Pilot (Supernatural)

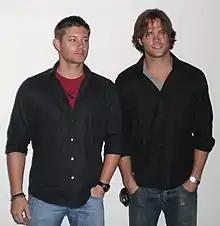
Ackles (left) and Padalecki (right) were the only actors to audition for the lead roles of Dean and Sam Winchester.

The pilot stars Jared Padalecki and Jensen Ackles as Sam and Dean Winchester, whom Kripke likened to Luke Skywalker and Han Solo of "Star Wars". Padalecki knew executive producers McG and Nutter, the former convincing him to audition for the role. He was excited to play "the reluctant hero", and compared Sam to "The Matrix"'s Neo. However, Nutter also asked Ackles to audition for the role of Sam. Nutter and Kripke found themselves in a predicament, as they felt both actors were great as Sam. To remedy the situation, Warner Bros. president Peter Roth suggested Ackles instead audition for Dean. Kripke agreed, believing Ackles' "smart-ass attitude" made him "born to play" the Harrison Ford-like character, and Ackles preferred the character of Dean after reading the script. Both actors were the only ones to audition, and network executives instantly noticed a brotherly chemistry between them. "Evil Dead"-actor Bruce Campbell was Kripke's first choice to portray John Winchester, father of Sam and Dean. However, Campbell was unavailable, and Jeffrey Dean Morgan eventually received the role. With Morgan's scene taking place 22 years before the series, he expected to be replaced by an older actor for subsequent episodes, and was surprised when he was later asked to reprise the role.